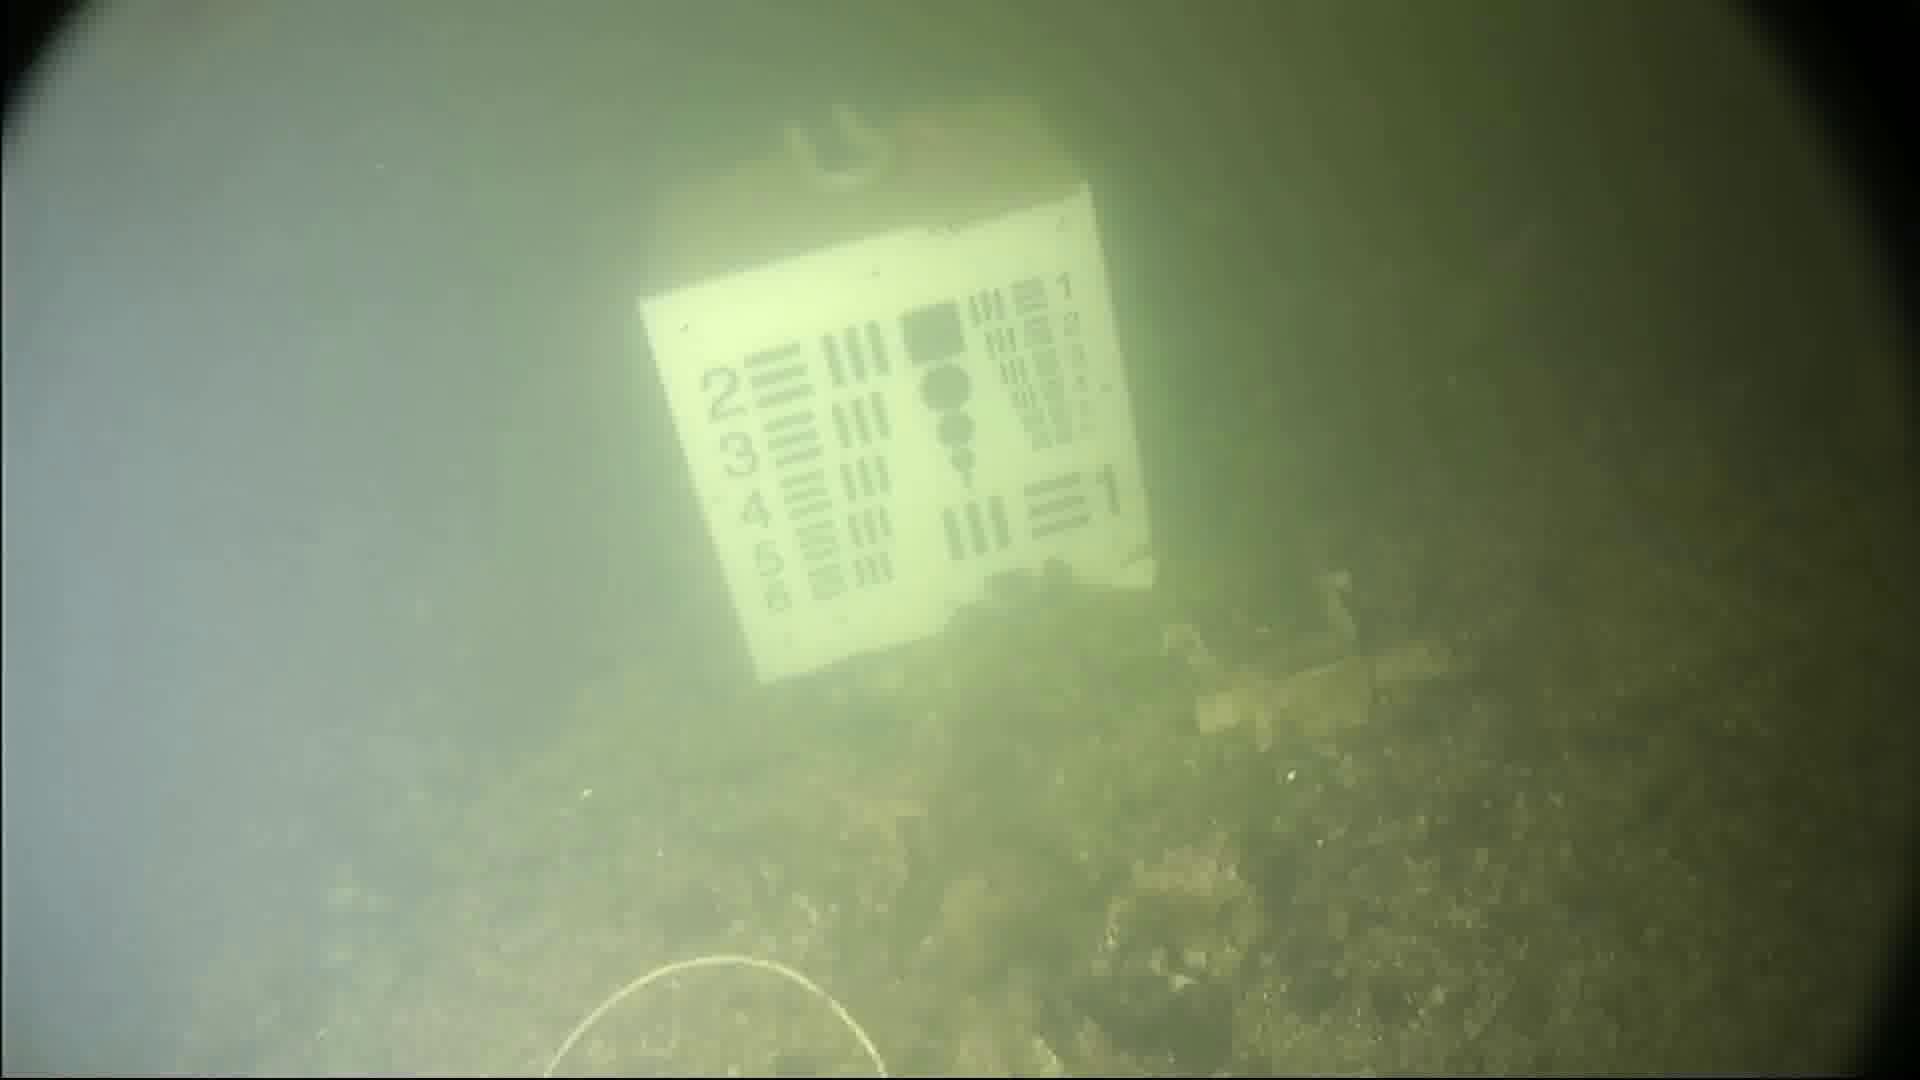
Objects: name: starfish